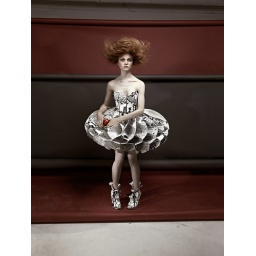
Georgie Hobday in a dress and shoes made of wallpaper.